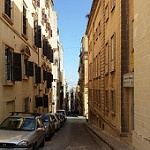
Scene: Outdoor